Prince August of Saxe-Coburg and Gotha

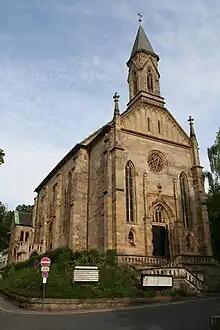
St. Augustin in Coburg

Prince August built a Catholic church in Coburg. It was consecrated in 1860 and was named St. Augustin. He was later buried in the crypt below this church, as were his wife, his three sons, his daughter-in-law Leopoldina and her four sons.